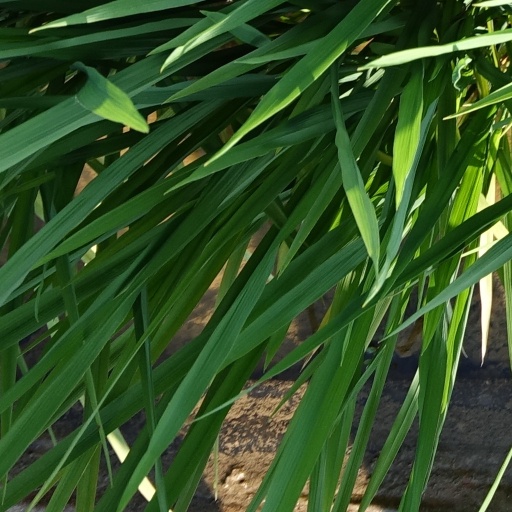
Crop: rice